Transport in Sudan

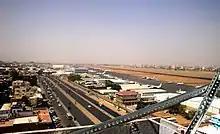
An aerial view of Khartoum Airport in 2011

Sixteen international airlines provided regular flights to Khartoum. The number of domestic and international passengers increased from about 478,000 in 1982 to about 485,000 in 1984. Air freight increased from 6 million tons per kilometer in 1982 to 7.7 million tons per kilometer in 1984. As compared with the previous year, in 1989 passenger traffic on Sudan Airways fell by 32% to 363,181 people, reducing the load factor to 34.9%. By contrast, freight volume increased by 63.7% to 12,317 tons. At the end of 1979, Sudan Airways had entered into a pooling agreement with Britain's Tradewinds Airways to furnish charter cargo service between that country and Khartoum under a subsidiary company, Sudan Air Cargo. A new cargo terminal was built at Khartoum.